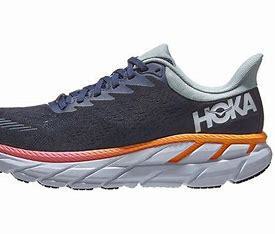
Brand: Hoka
Model: 100